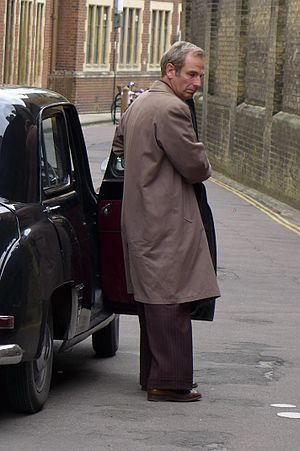
Robson Golightly Green, né le 18 décembre 1964 à Hexham dans le Northumberland est un acteur, chanteur et auteur britannique.